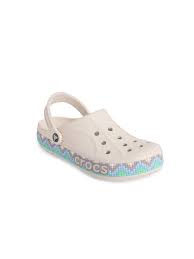
Label: Clog